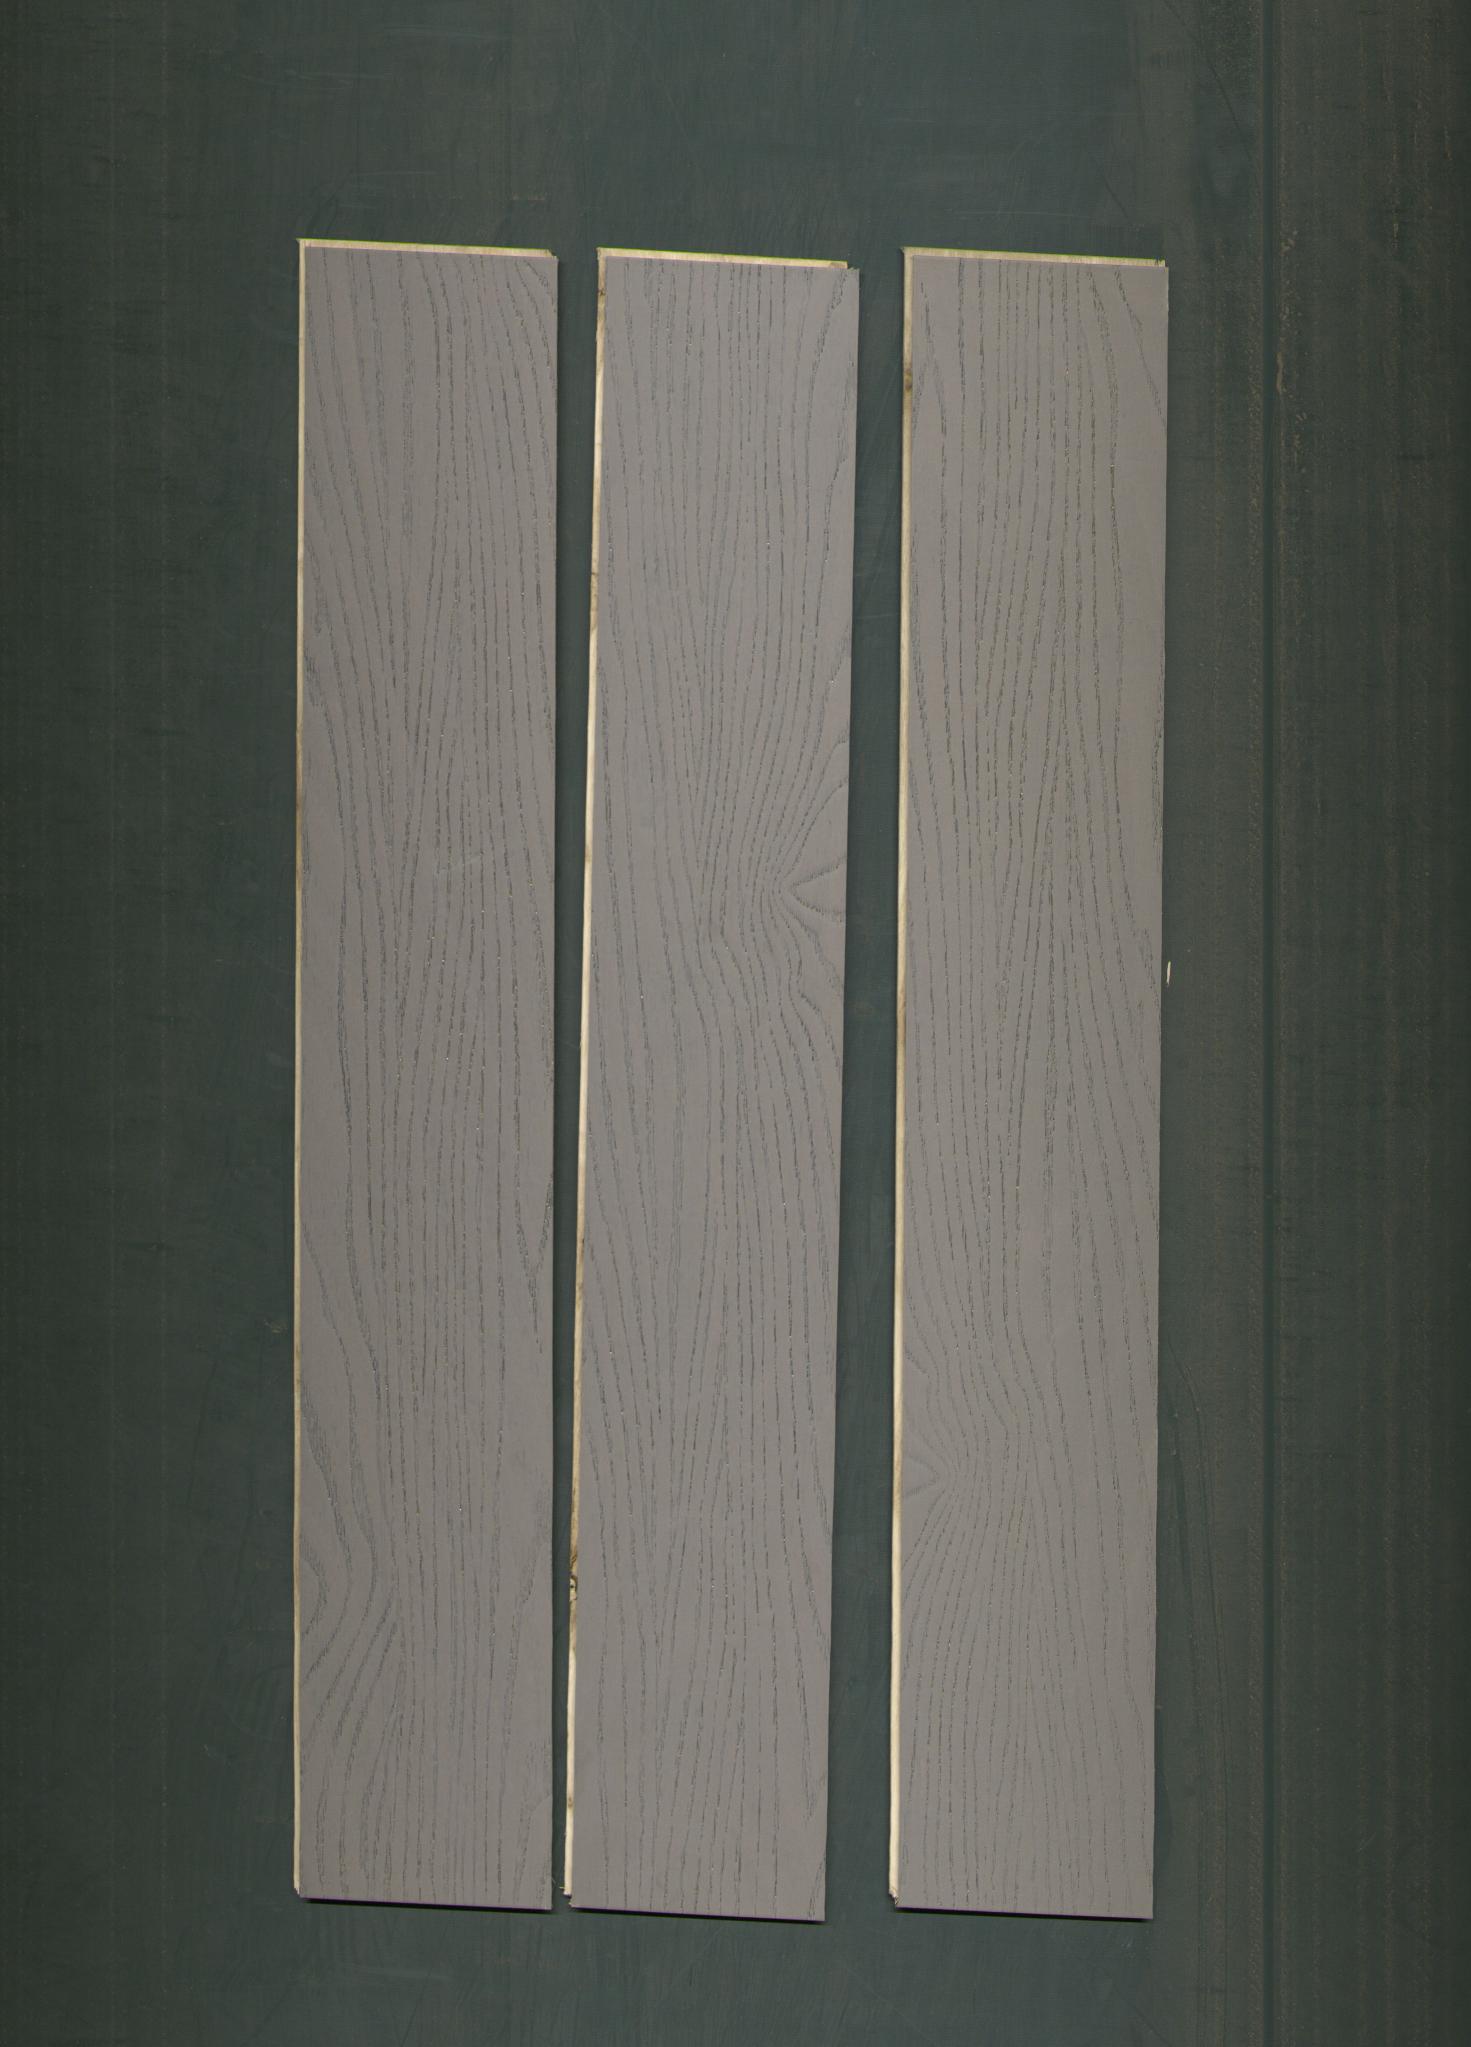
Label: mixers